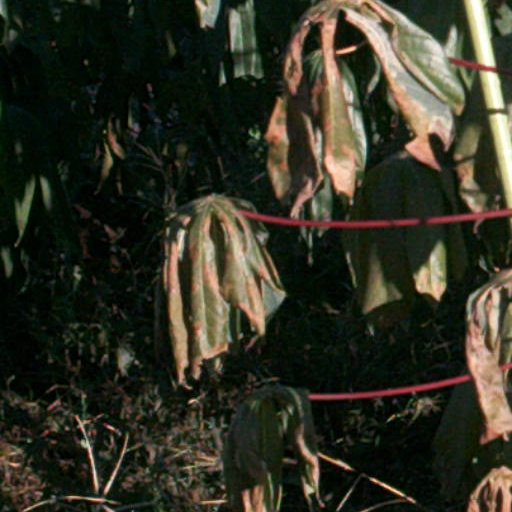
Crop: cassava